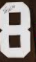
Number: 8